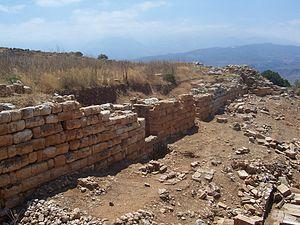
Mur d'enceinte d'Aptera (Crète).
Aptera, parfois appelée Aptara, Apteria, Apterea, Aptaria ou Aptére, est une ancienne cité de Crète, désormais en ruines, située dans le nome de La Canée. Aptera fut fondée sur la colline de Paliokastro, à une altitude de 230 mètres environ, et domine toute la baie de Souda, à environ 15 km à l'est de l'actuelle La Canée.